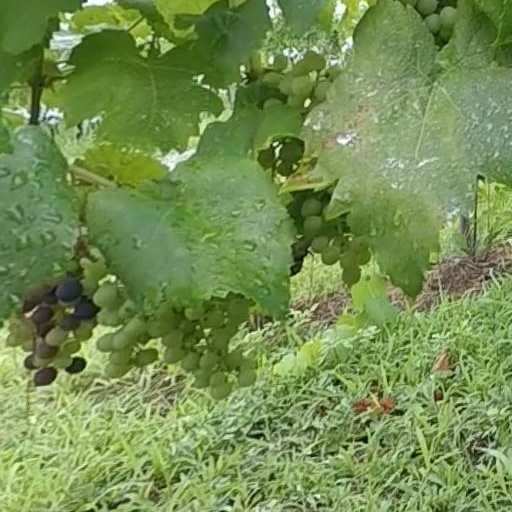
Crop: grape